Japanese aircraft carrier Akagi

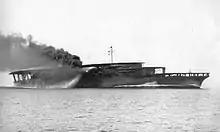
"Akagi" on trials off the coast of Iyo, 17 June 1927, with all three flight decks visible

As completed, the ship had two main hangar decks and a third auxiliary hangar, giving a total capacity of 60 aircraft. The third and lowest hangar deck was used only for storing disassembled aircraft. The two main hangars opened onto the middle and lower flight decks to allow aircraft to take off directly from the hangars while landing operations were in progress on the main flight deck above. The upper and middle hangar areas totaled about , the lower hangar about . No catapults were fitted. Her forward aircraft lift was offset to starboard and in size. Her aft lift was on the centerline and . The aft elevator serviced the upper flight deck and all three hangar decks. Her arresting gear was an unsatisfactory British longitudinal system used on the carrier "Furious" that relied on friction between the arrester hook and the cables. The Japanese were well aware of this system's flaws, as it was already in use on their first carrier, "Hōshō", but had no alternatives available when "Akagi" was completed. It was replaced during the ship's refit in 1931 with a Japanese-designed transverse cable system with six wires and that was replaced in turn before "Akagi" began her modernization in 1935 by the Kure Model 4 type (Kure shiki 4 gata). There was no island superstructure when the carrier was completed; the carrier was commanded from a space below the forward end of the upper flight deck. The ship carried approximately of aviation fuel for her embarked aircraft.